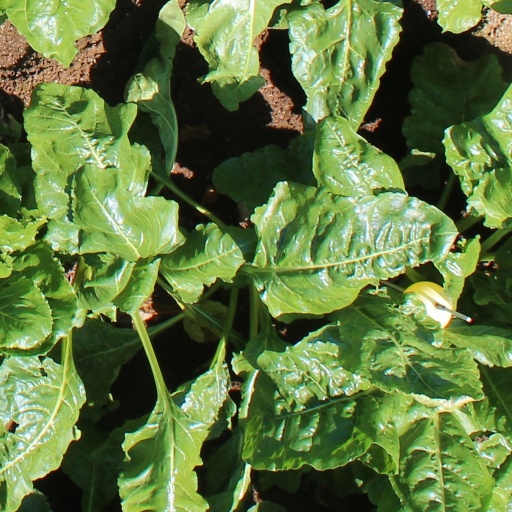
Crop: sugar beet